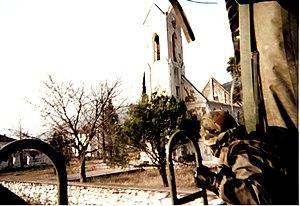
En partant vers notre nouveau camp, nous empruntons la route Mostar-Sarajevo et passons non loin de notre camp initial dans un village partiellement détruit. Ici c'est une église mais ailleur ce sont des mosquées que j'ai vu détruites.